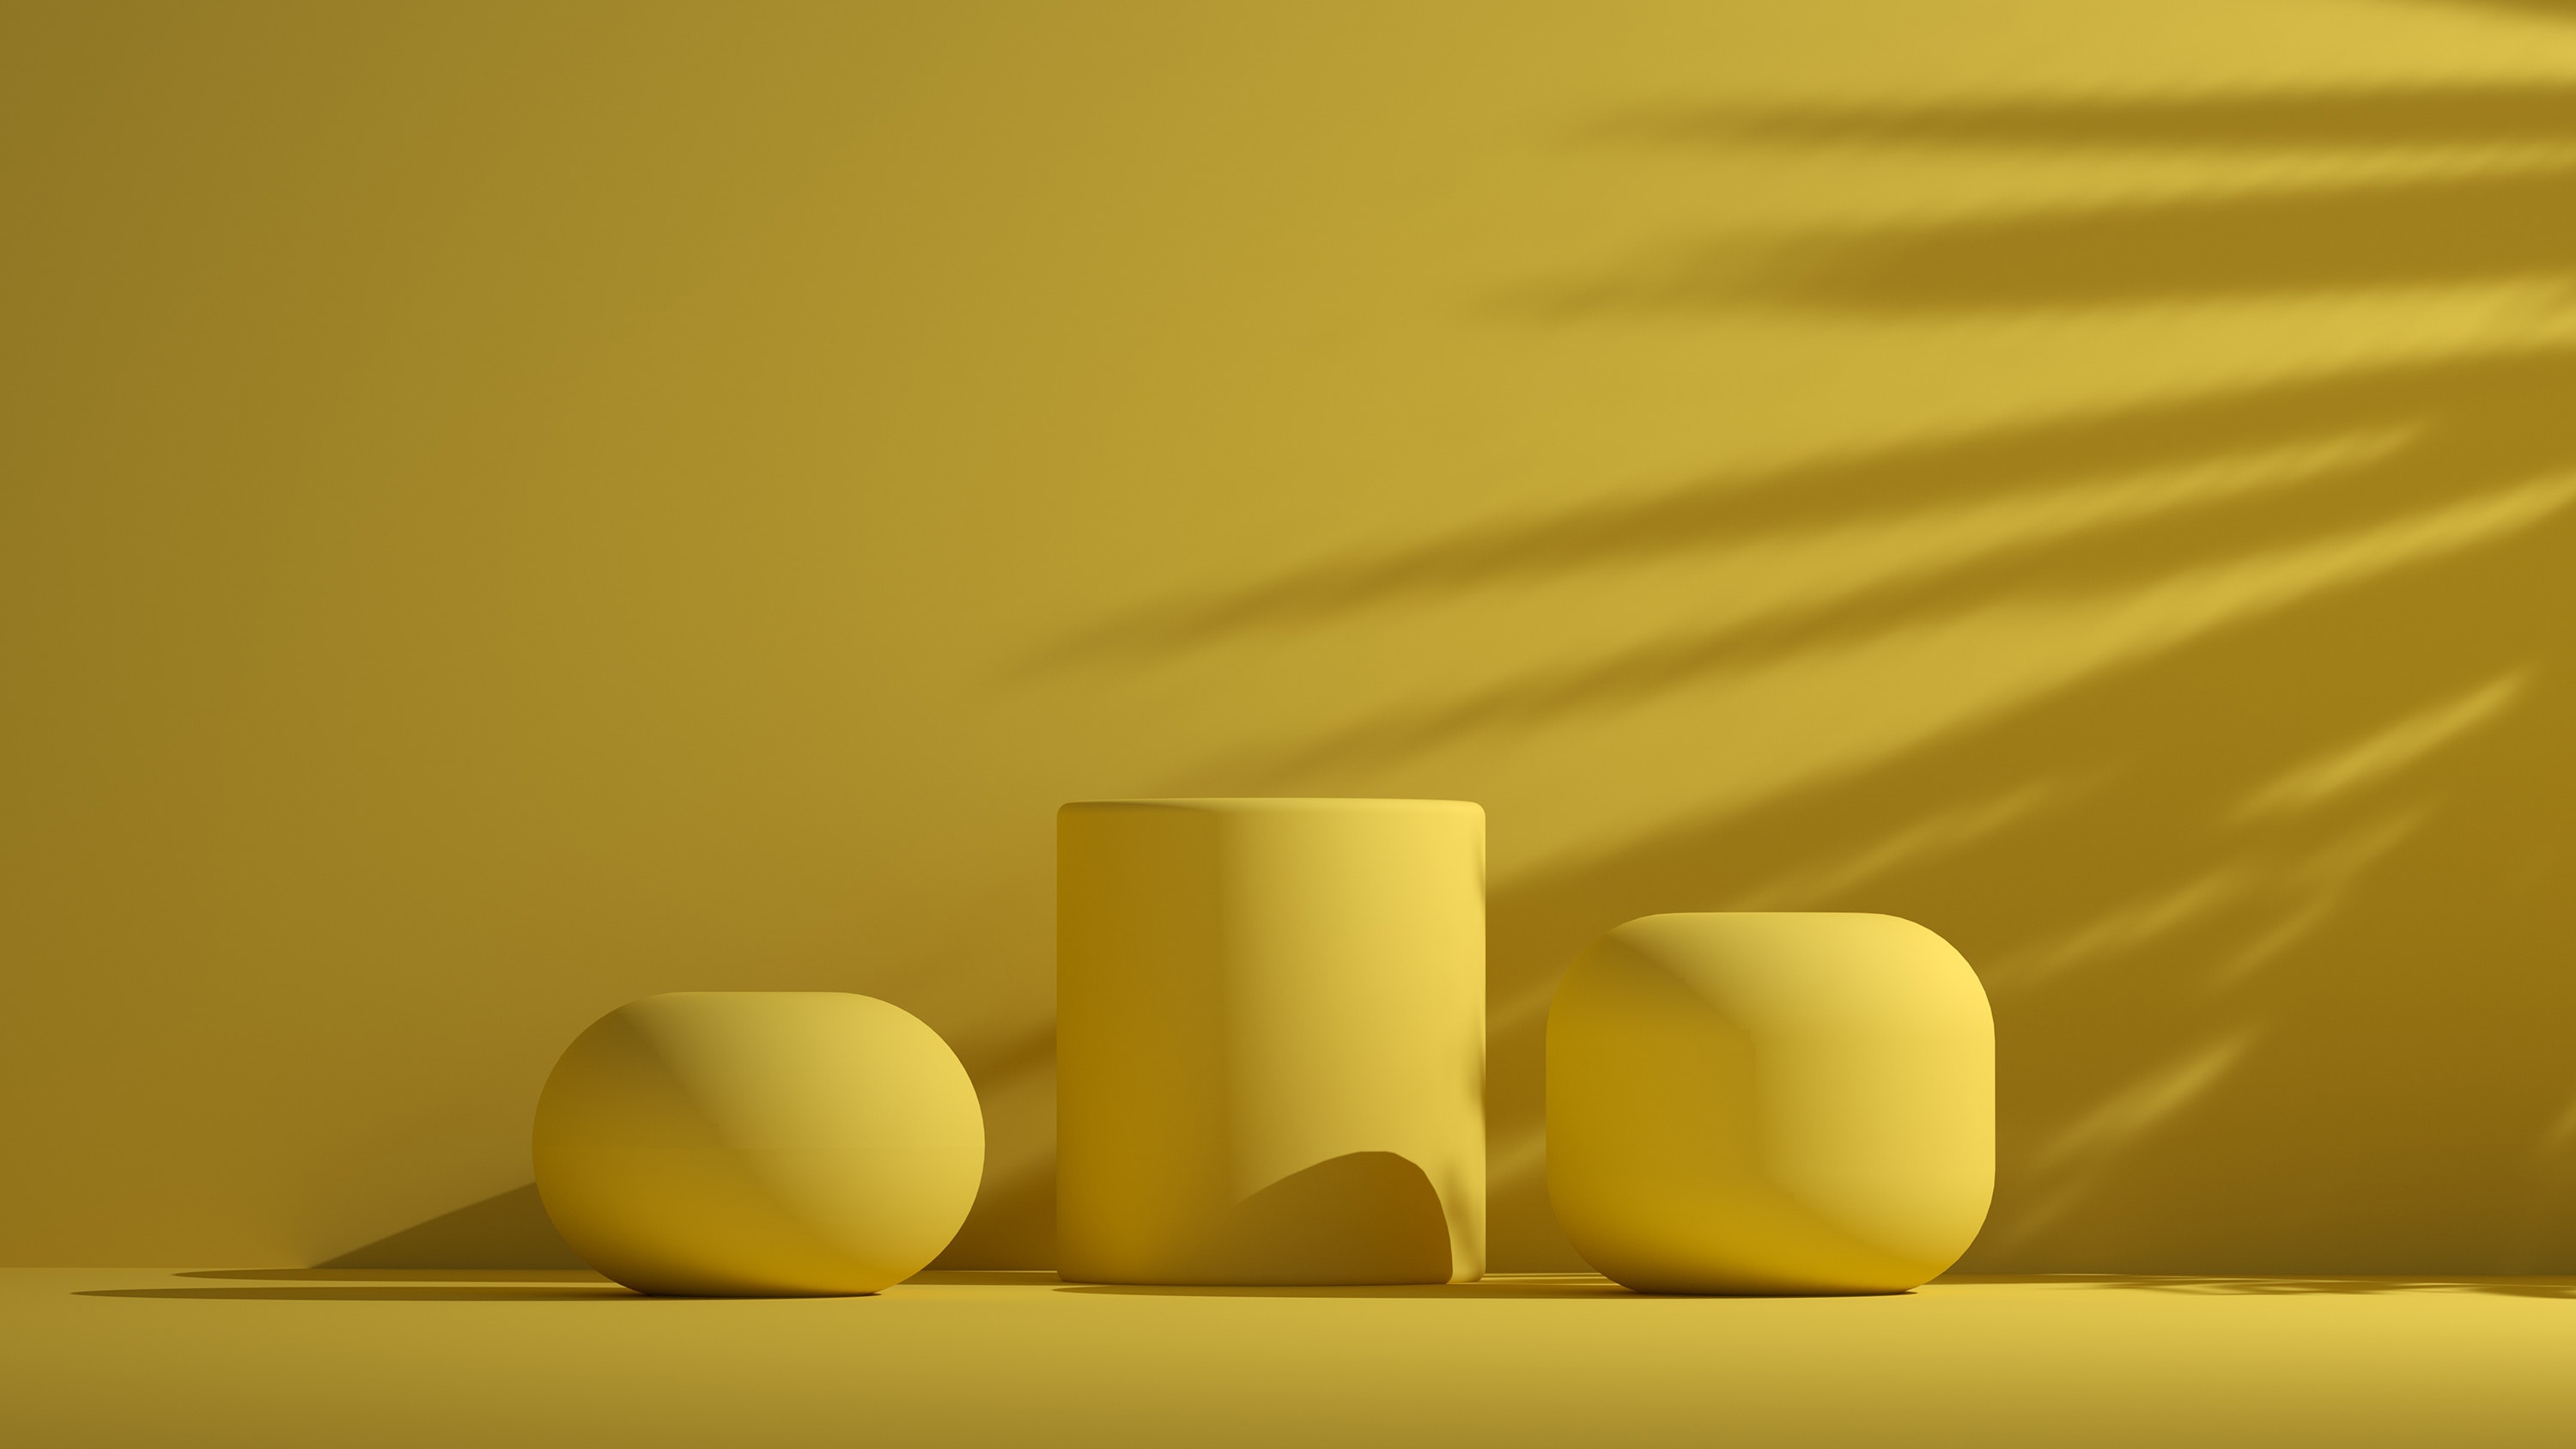
natural, wood, Tints and shades, art, cylinder, circle, still life photography, lighting accessory, still life, event, font, room, macro photography, shadow, light fixture, rectangle, plastic